Dunfee House (Syracuse, New York)

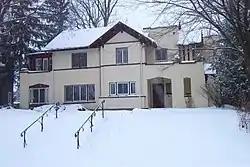

The Dunfee House, also known as the Dunfee Residence, in Syracuse, New York, was built in 1914. Along with the Sanford House across the street and other Ward Wellington Ward-designed homes, it was listed on the National Register of Historic Places in 1997.